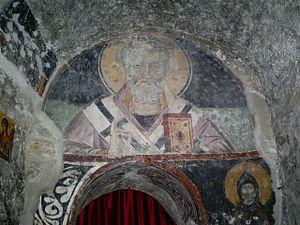
L'église des Saints-Apôtres-Pierre-et-Paul ou église Saint-Pierre est une église de Serbie située sur le site de la ville médiévale de Ras, près de Novi Pazar. Elle a été construite au VIIIᵉ ou au IXᵉ siècle, ce qui en fait l'une des plus anciennes de Serbie. Depuis 1979, elle figure sur la liste du patrimoine mondial de l'UNESCO, avec l'ensemble de Stari Ras et de Sopoćani. Elle est également inscrite sur la liste des monuments culturels d'importance exceptionnelle de la République de Serbie.
Les monts Zlatar sont une chaîne de montagnes située dans la région du Sandžak, au sud-ouest de la Serbie et à l'extrême nord du Monténégro. Ils font partie des Alpes dinariques. Le point culminant du massif est le mont Krstača, pic principal du Hum, qui s'élève à 1 755 m.